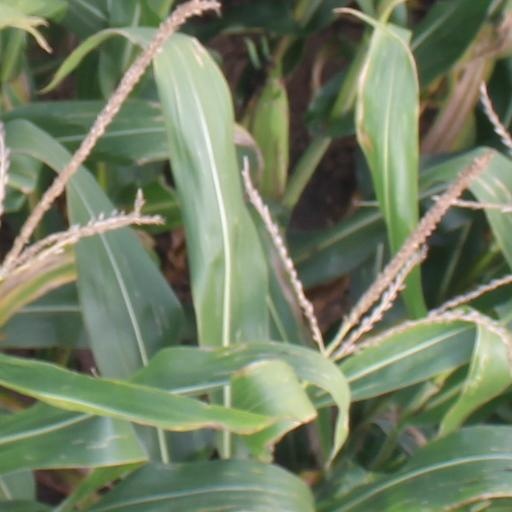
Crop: maize; corn